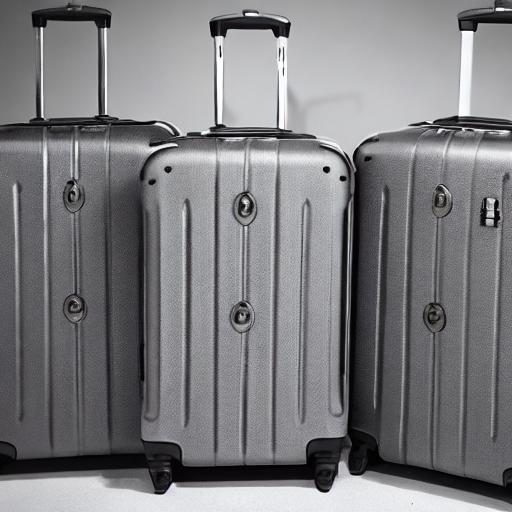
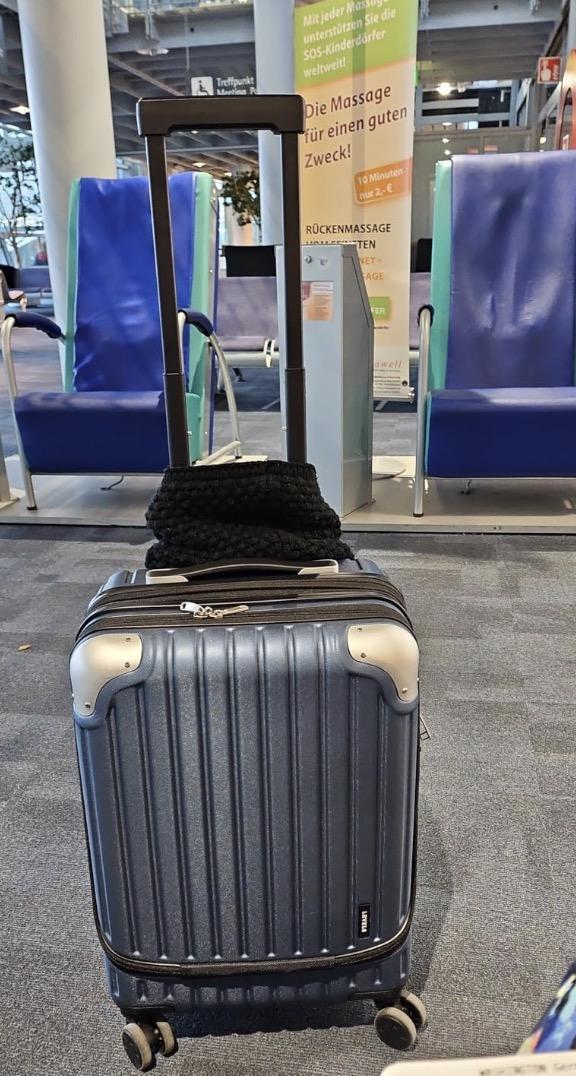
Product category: items_tea
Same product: no